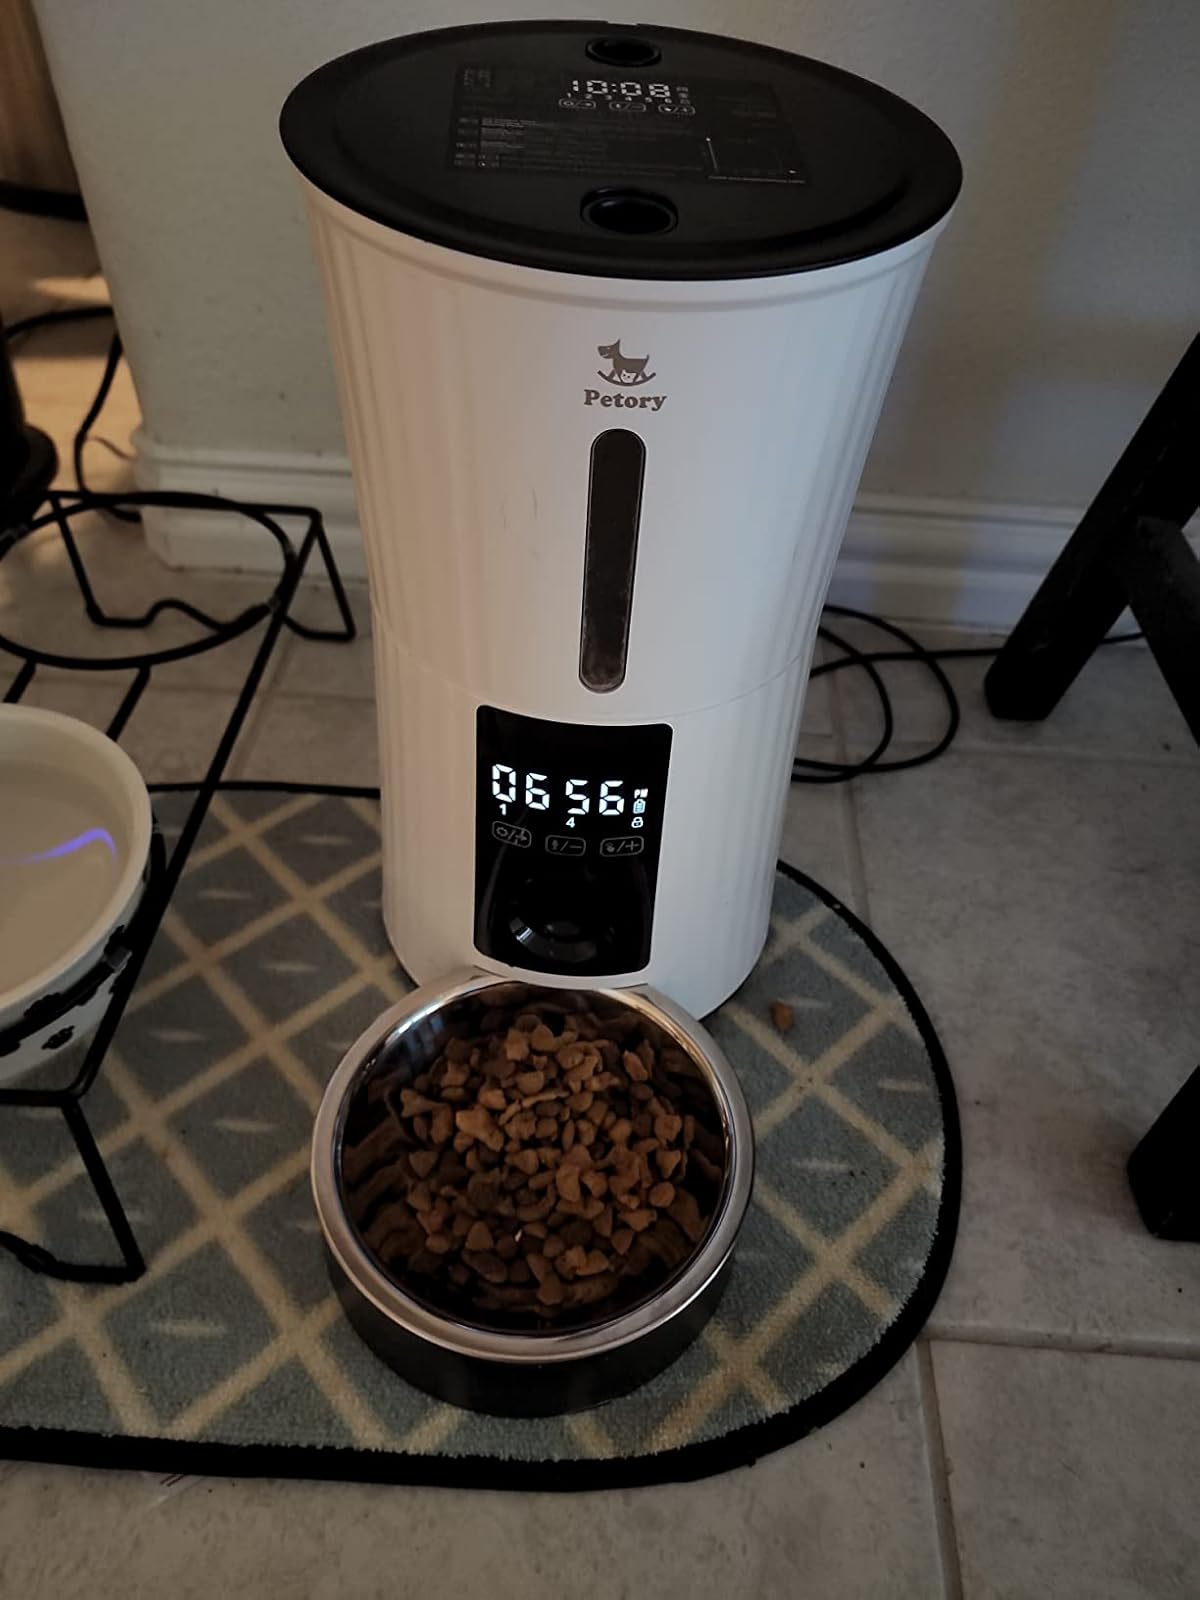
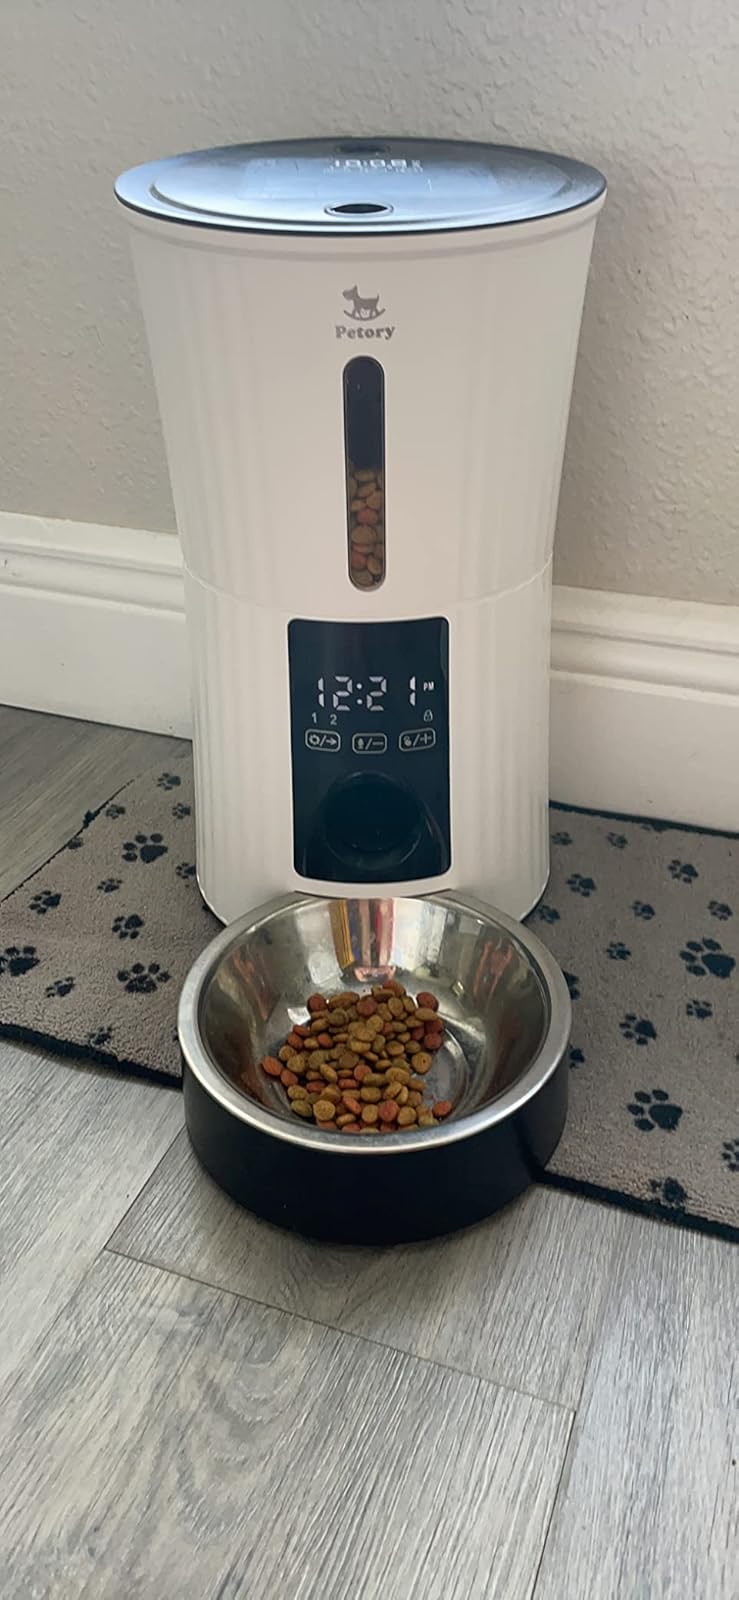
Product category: items_feeder
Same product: yes